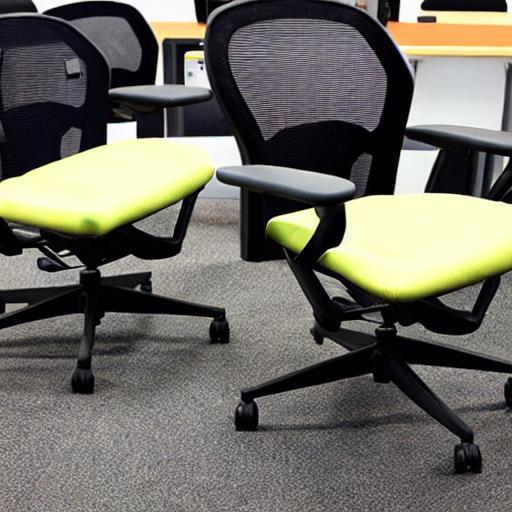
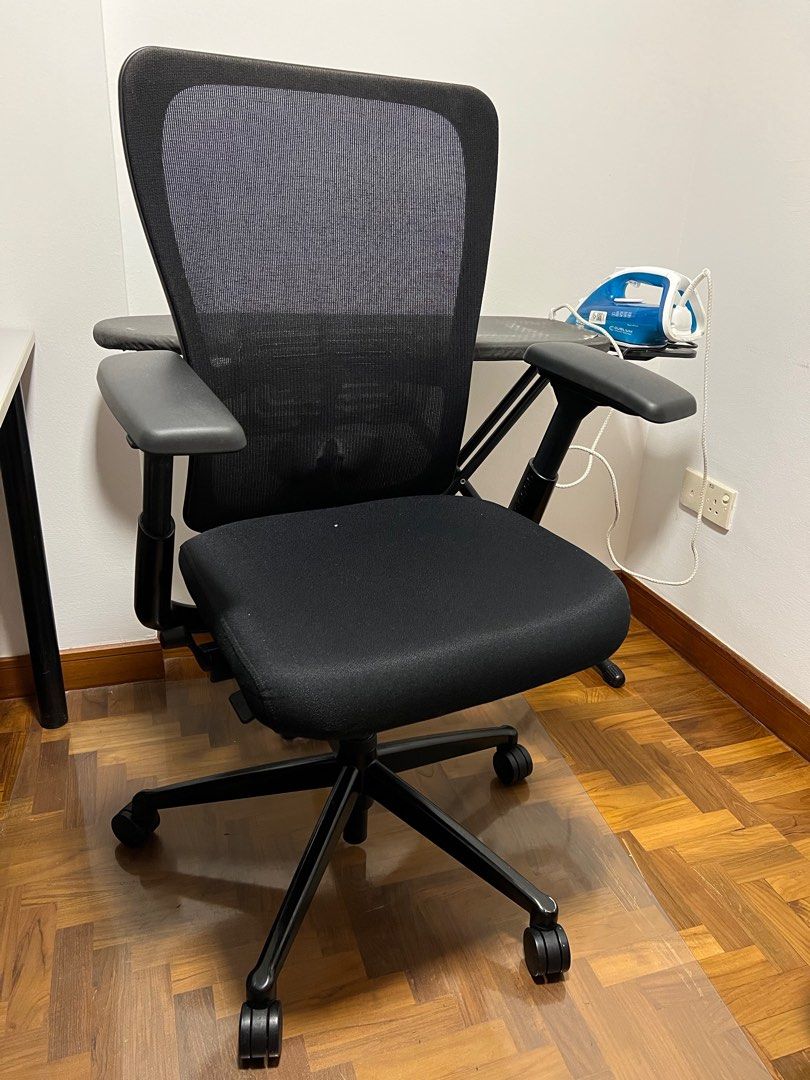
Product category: items_chair
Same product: no